Freddy Goes to Florida

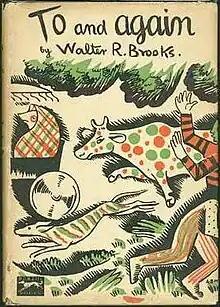
First edition (publ. Alfred A. Knopf)

Freddy Goes to Florida (1927) (formerly published as To and Again), is the first of the Freddy the Pig books written by Walter R. Brooks. It tells how the animals of the Bean Farm traveled to Florida and back again, and their adventures on the way.